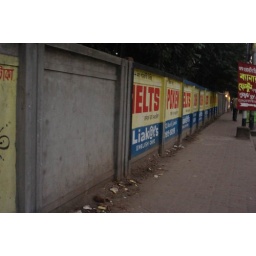
street signs in dhaka